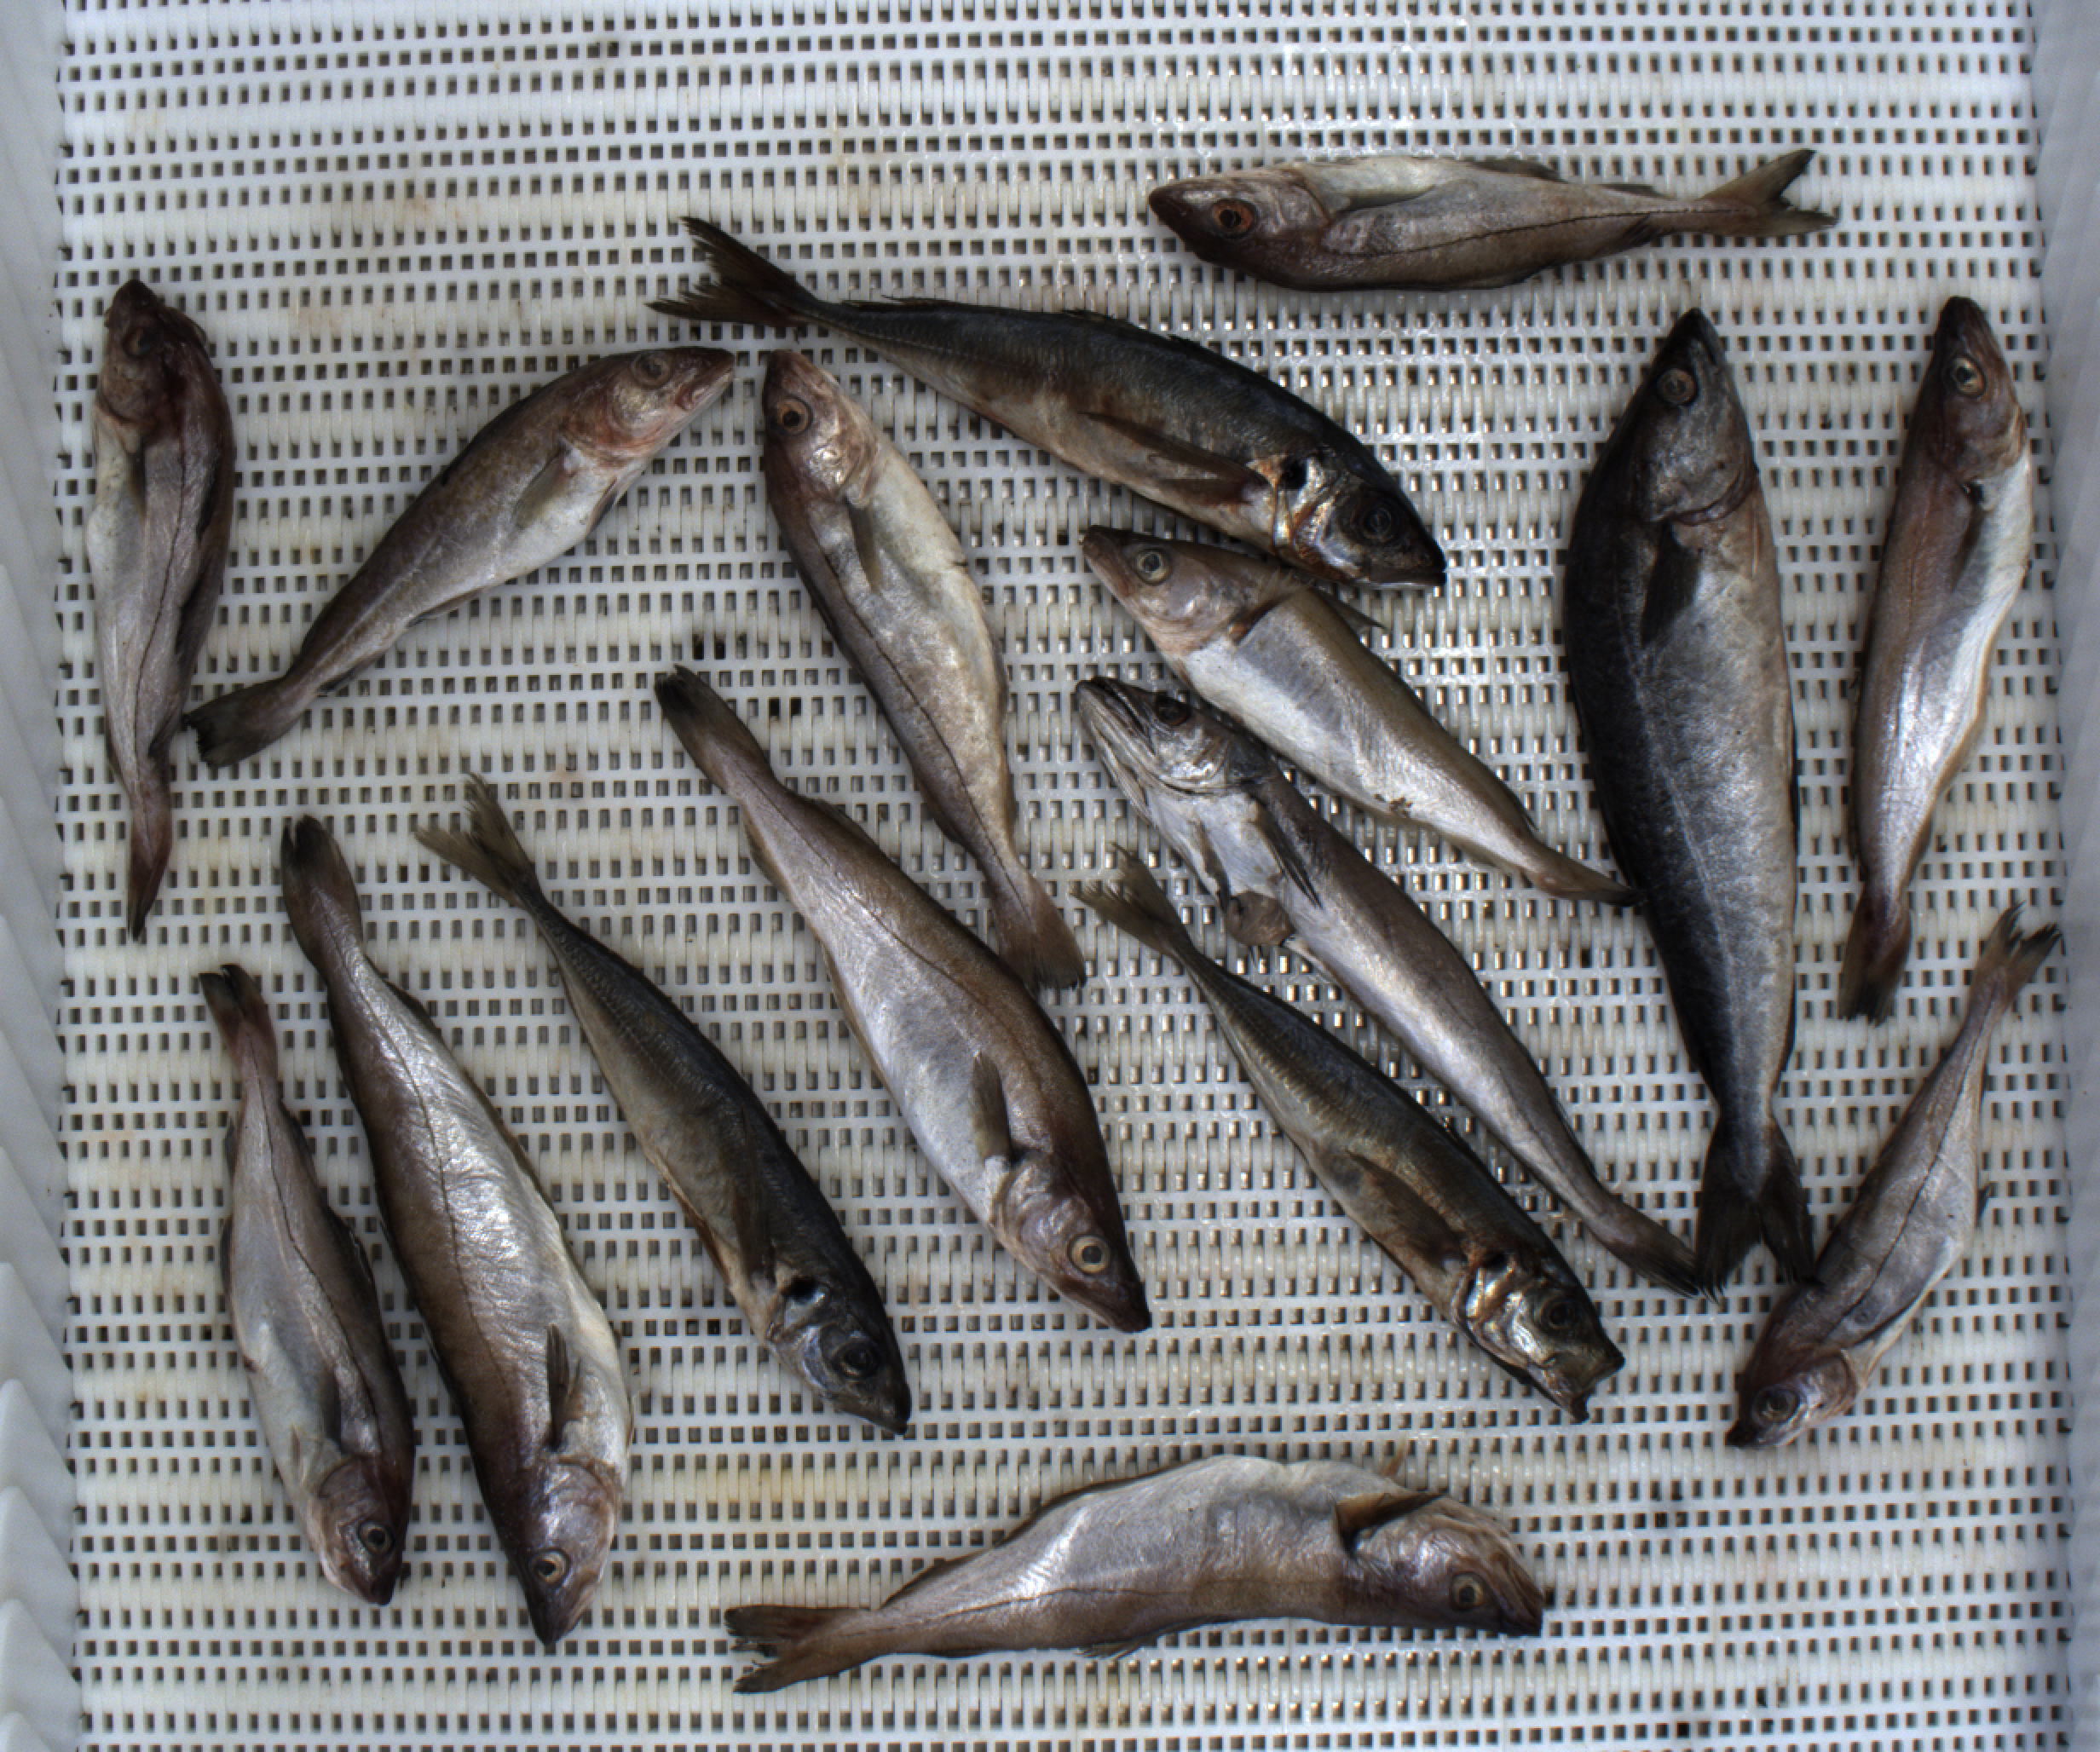
Total fish: 16
Cod: 1
Haddock: 5
Whiting: 5
Hake: 1
Horse mackerel: 3
Saithe: 1
Other: 0